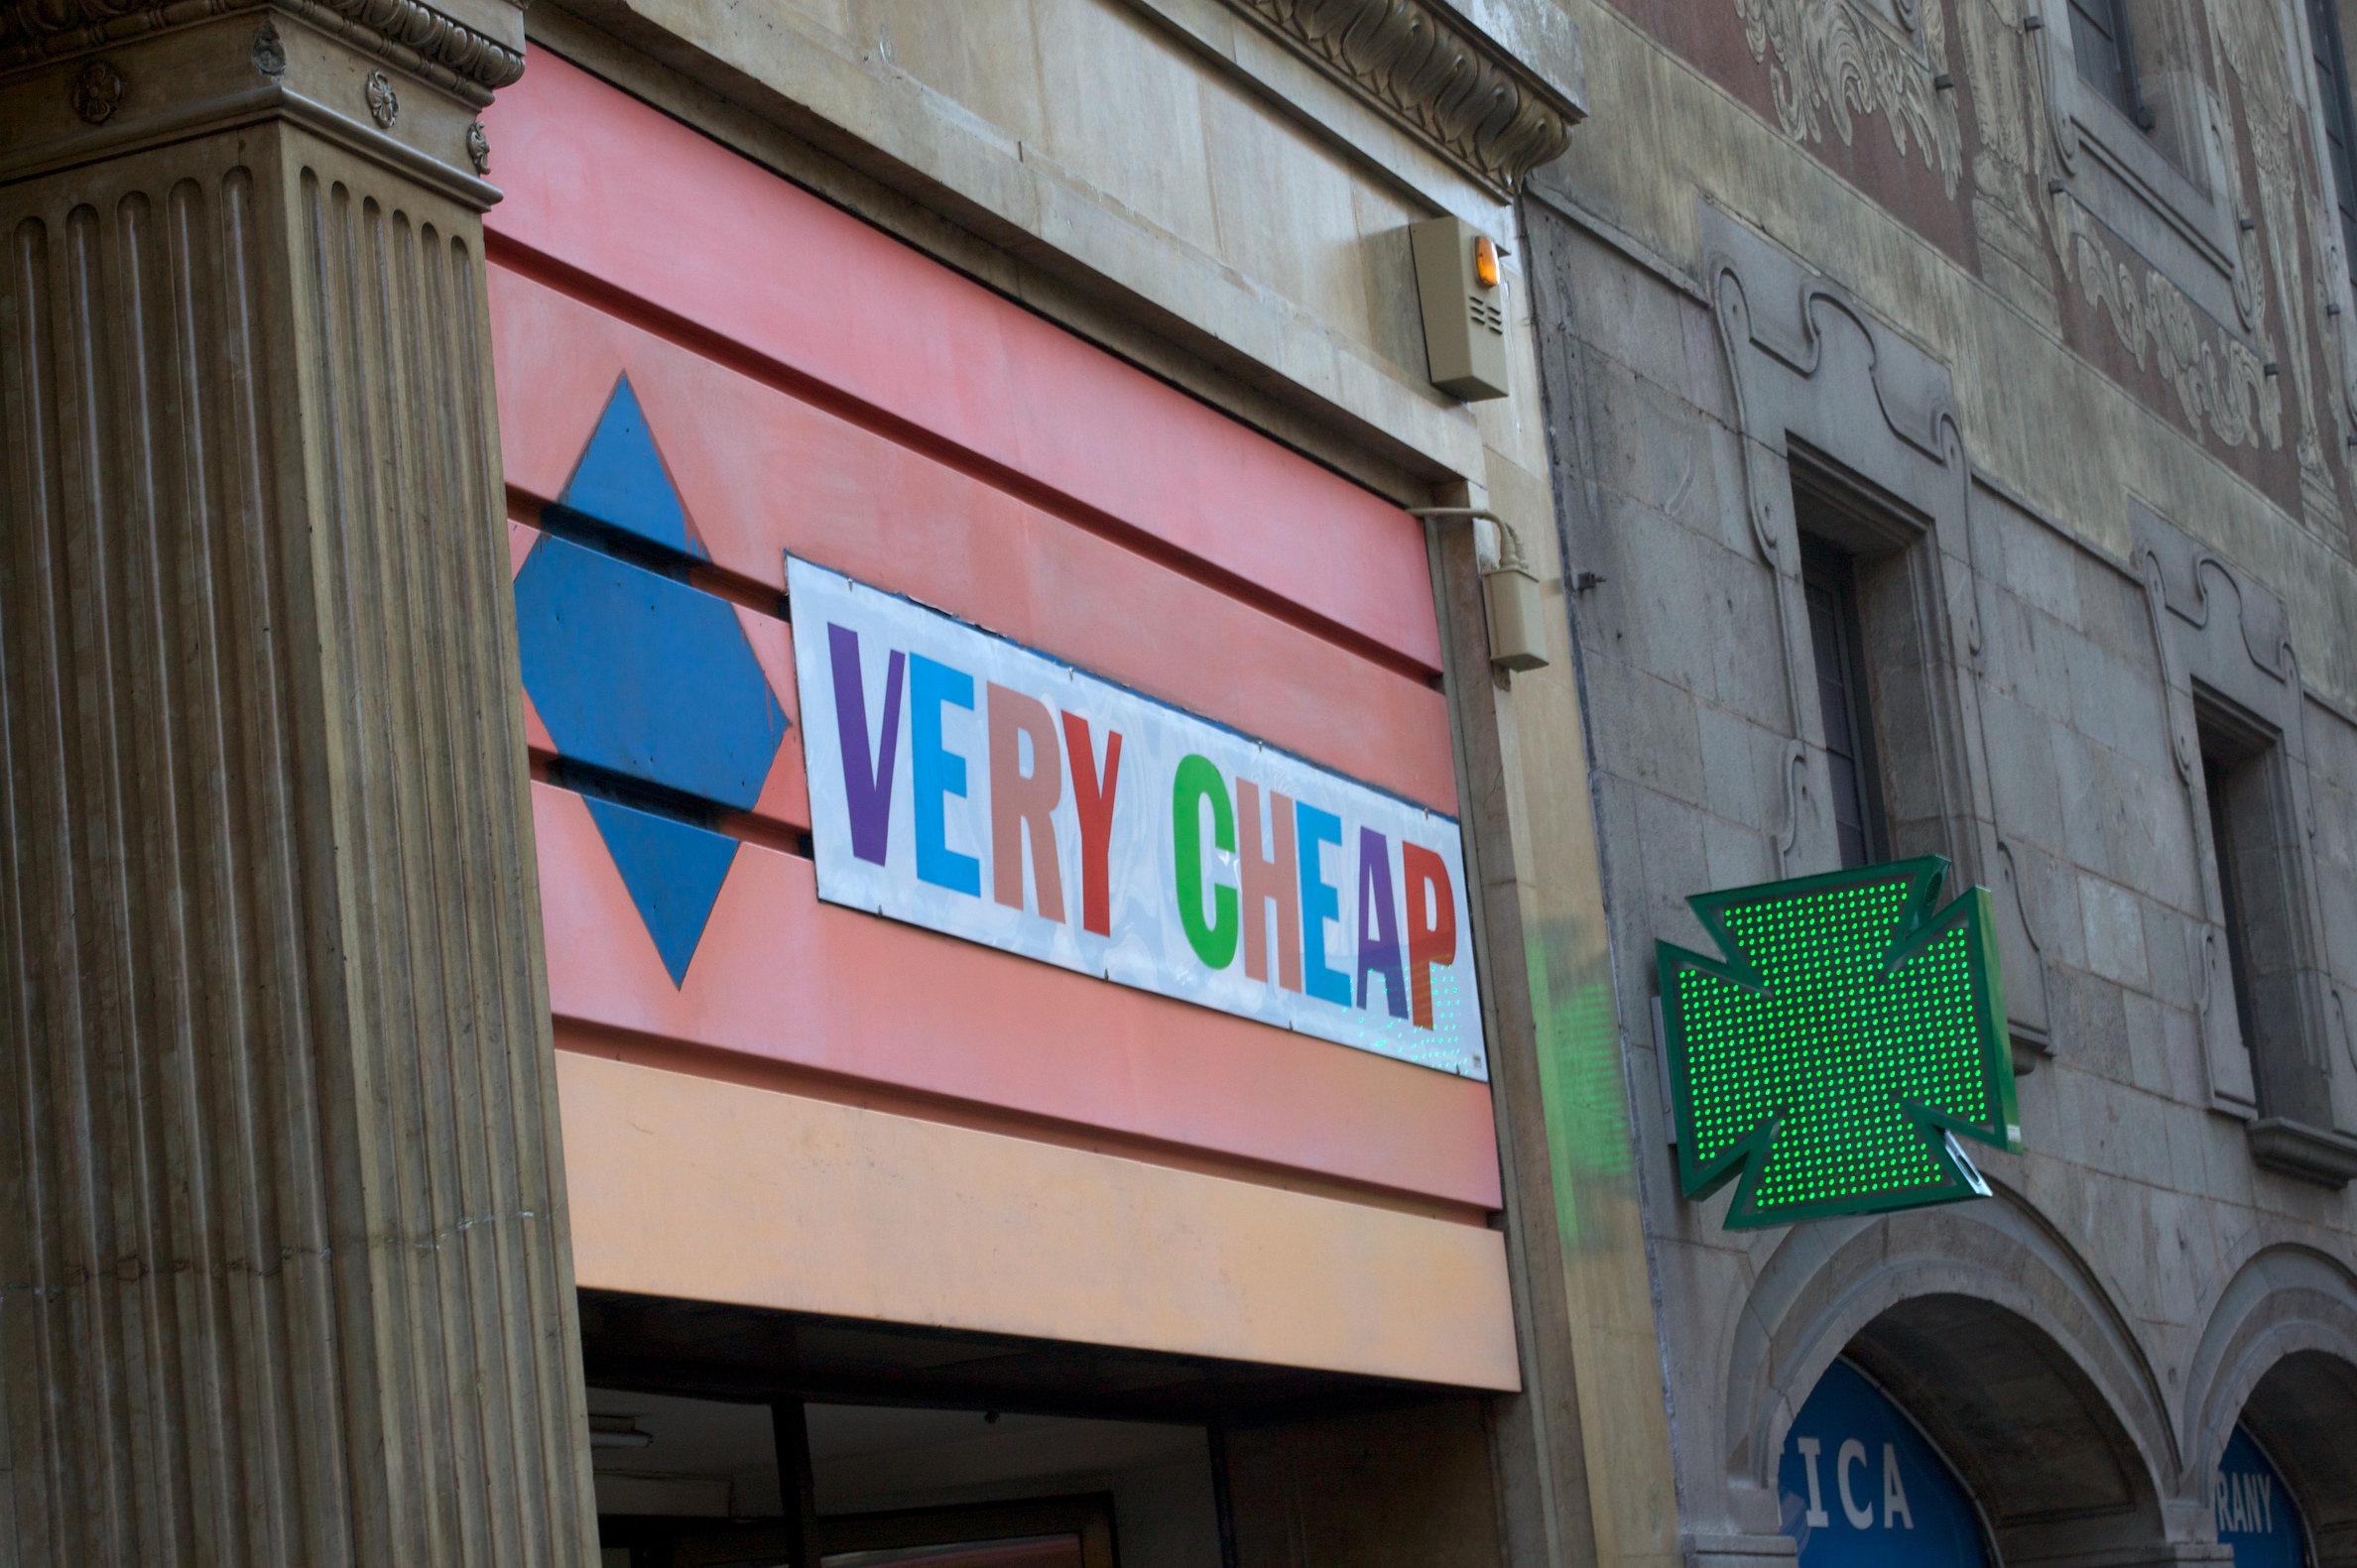
architecture, road, street, wall, downtown, facade, barcelona, art, neighbourhood, urban area